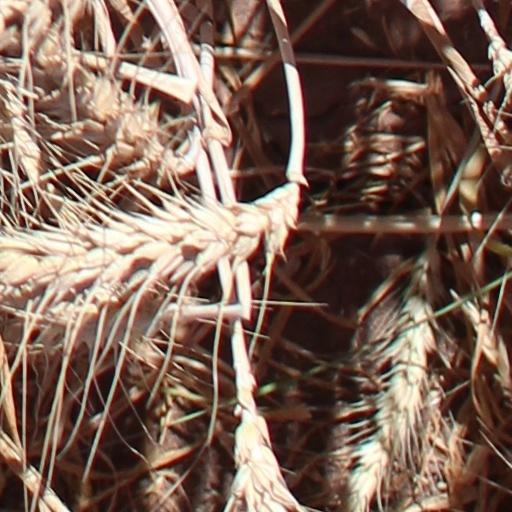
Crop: wheat